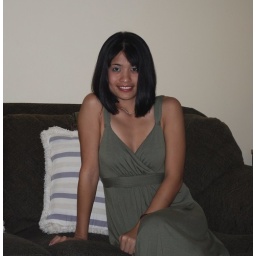
Me in light green dress